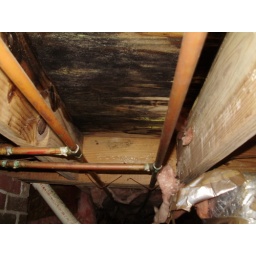
Crawl Space: second bay out from sill wall under sink